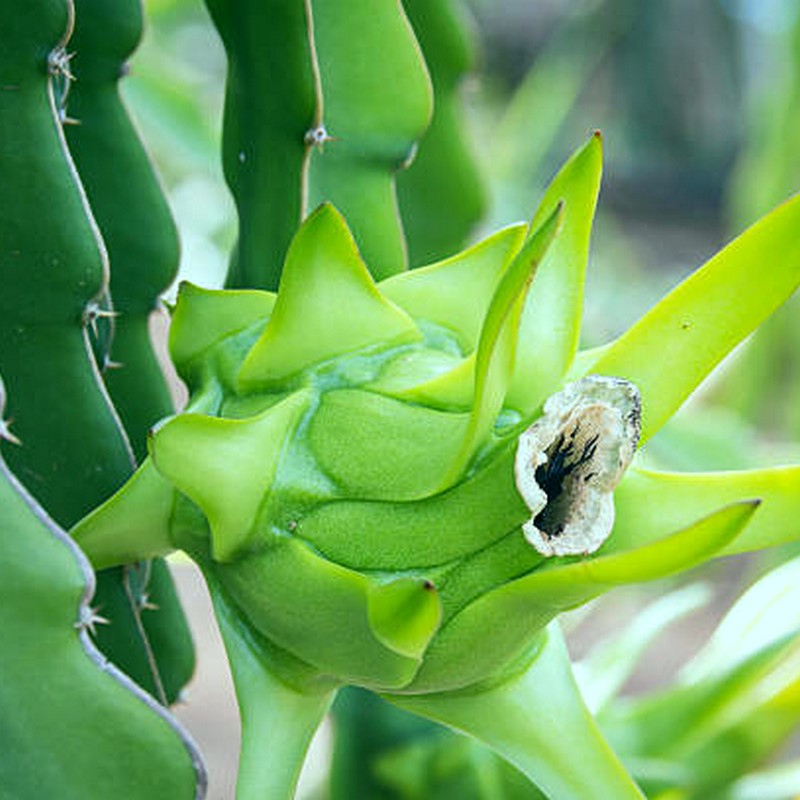
Label: Immature Dragon Fruit